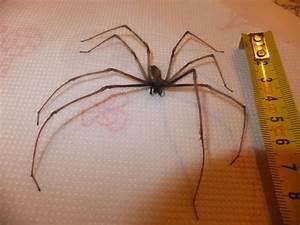
spider